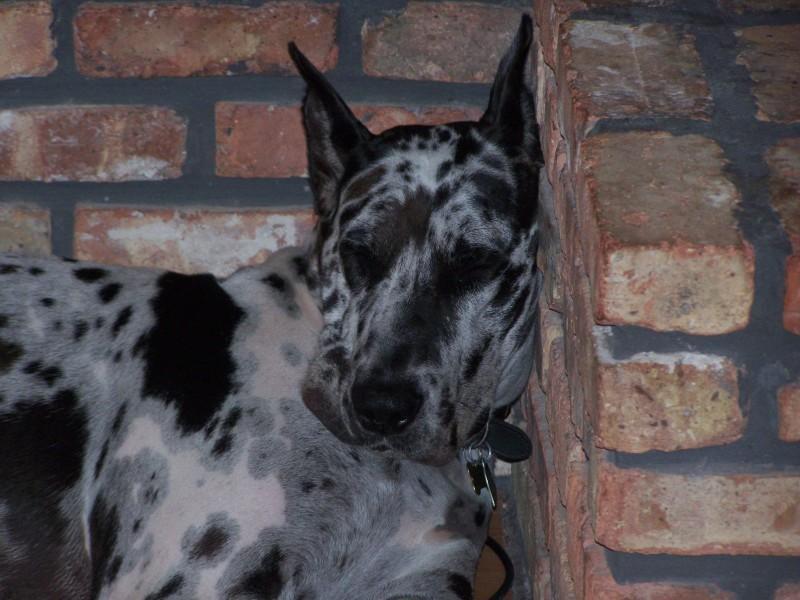
Great_Dane